Shari Bossuyt

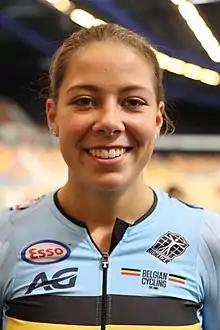
Bossuyt in 2019

Shari Bossuyt (born 5 September 2000) is a Belgian professional racing cyclist, who rides for UCI Women's WorldTeam . She rode in the women's team pursuit event at the 2019 UEC European Track Championships in Apeldoorn, Netherlands.